Roger Espinoza

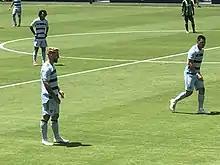
Espinoza (right) with Sporting Kansas City in 2021.

Espinoza returned to Sporting Kansas City ahead of the 2015 season. In his second start since returning to Sporting, Espinoza scored an equalising goal against FC Dallas on 14 March 2015. Espinoza saw his first season back in Kansas City curtailed through injury though the side still won the 2015 Lamar Hunt US Open Cup. Espinoza played a key role as Sporting KC repeated the feat two years later, lifting the 2017 Lamar Hunt US Open Cup by beating the New York Red Bulls 2–1 at Children's Mercy Park. In the 2018 MLS season, Espinoza has set a new career-high with nine assists in a single season, having never produced more than five in the past.